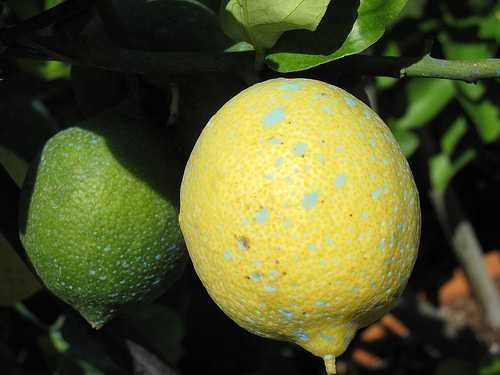
Label: Lemon